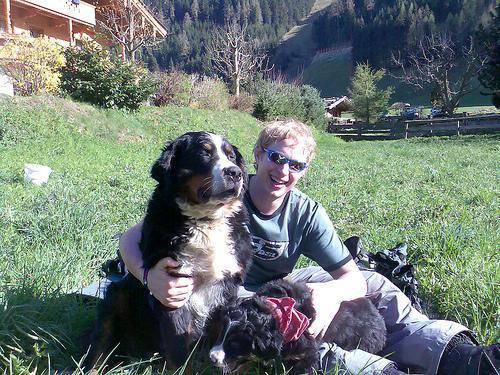
Bernese_mountain_dog